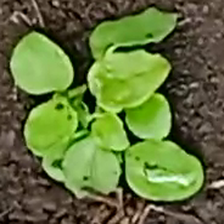
Weed species: Kena_(Commplina_benghalensio)